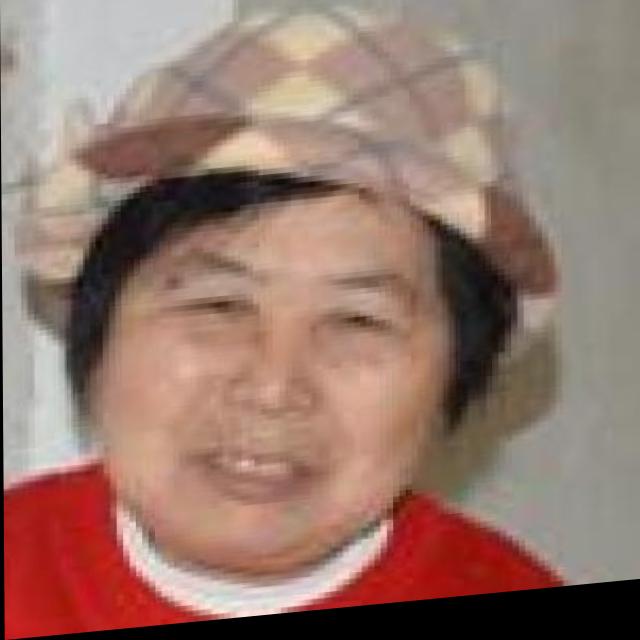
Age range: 45-64